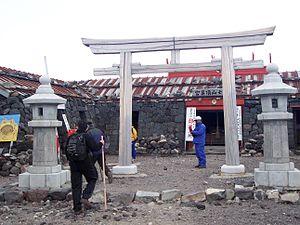
Le Fujisan Hongū Sengen-taisha est un sanctuaire shinto situé dans la ville de Fujinomiya de la préfecture de Shizuoka au Japon. C'est l'ichi-no-miya de l'ancienne province de Suruga et le sanctuaire de tête des 1 300 sanctuaires Asama du pays. Le sanctuaire bénéficie d'un emplacement étendu dans le centre-ville de Fujinomiya. En outre, tout le sommet du mont Fuji vers le haut à partir de la 8ᵉ étape est considéré comme faisant partie des terrains du sanctuaire.